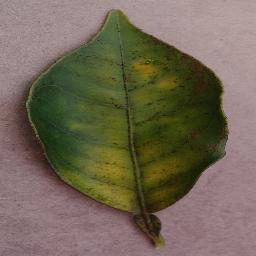
Label: Orange___Haunglongbing_(Citrus_greening)